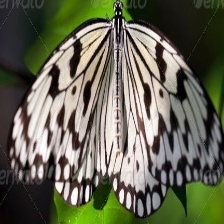
Species: PAPER KITE